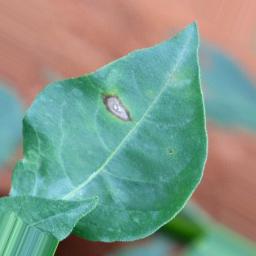
Label: cercospora